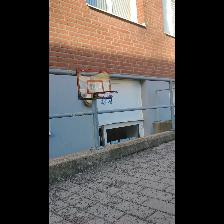
Label: NonHuman